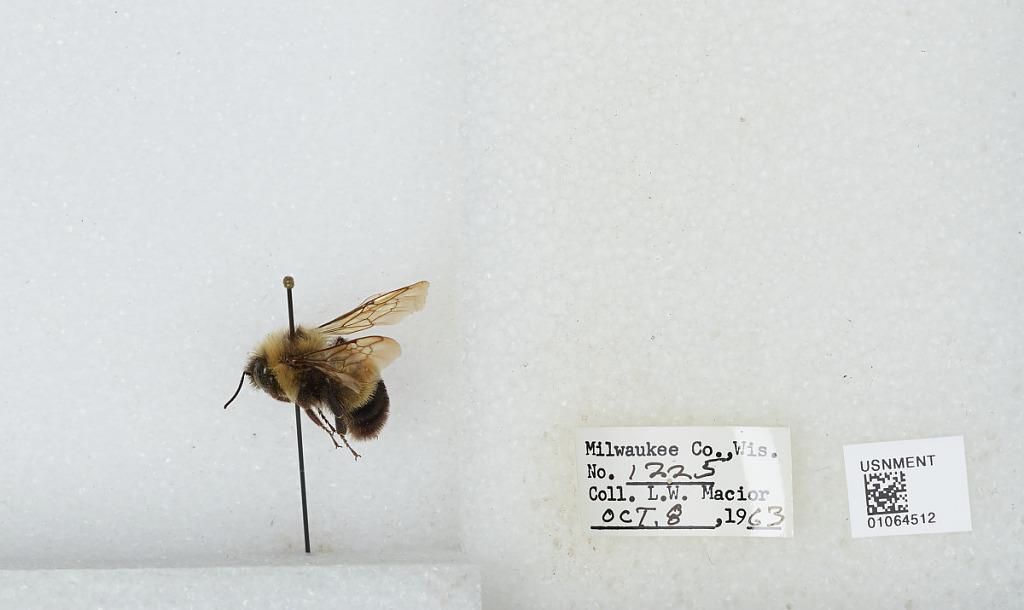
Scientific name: Bombus (Bombus) affinis Cresson
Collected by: L. Macior
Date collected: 1963-10-8
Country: United States
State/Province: Wisconsin
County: Milwaukee
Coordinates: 43, -87.9672